Alluitsoq

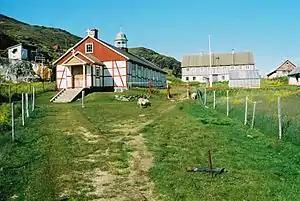
Alluitsoq

Alluitsoq, formerly spelled Agdluitsok, is a former settlement in southern Greenland, located on the Alluitsoq or Lichtenau Fjord near Cape Farewell. It is about 13 kilometers from Ammassivik (Sletten), located on the opposite side of the same fjord.